Madrid–Asturias high-speed rail line

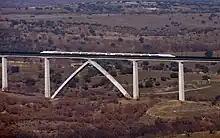
A northbound AVE-S 102 train crosses the Arroyo del Valle Viaduct soon after the line opened

The maximum permissible speed in line with ERTMS II in service are shown below. Note that trains are permitted to move at a maximum of over of the line.